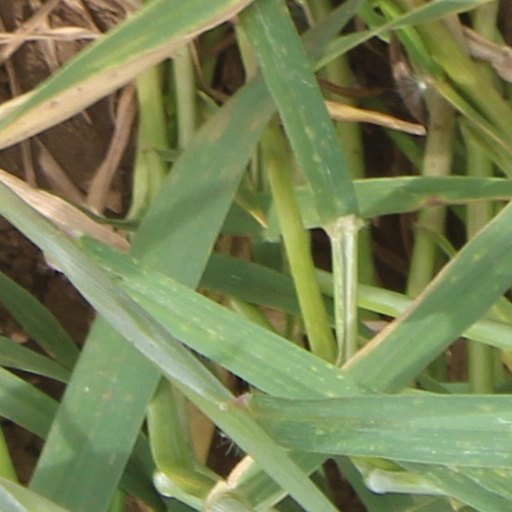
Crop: wheat